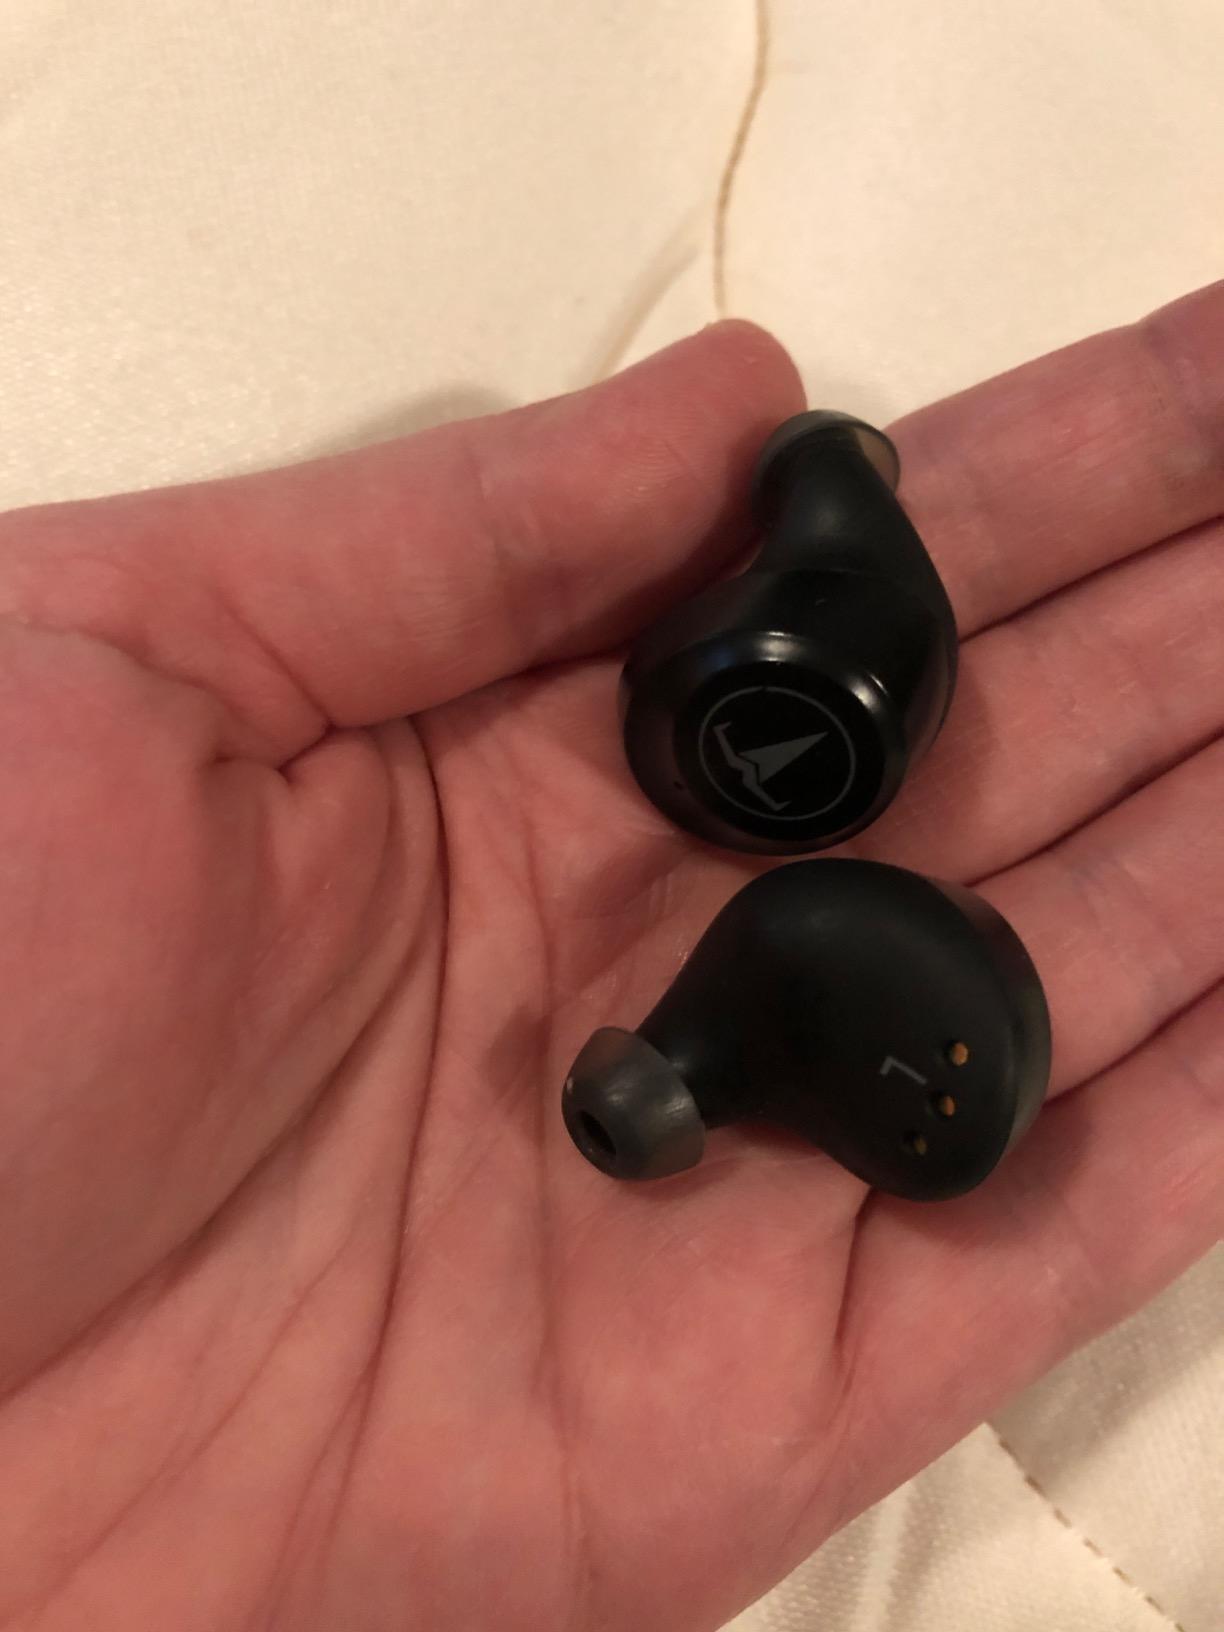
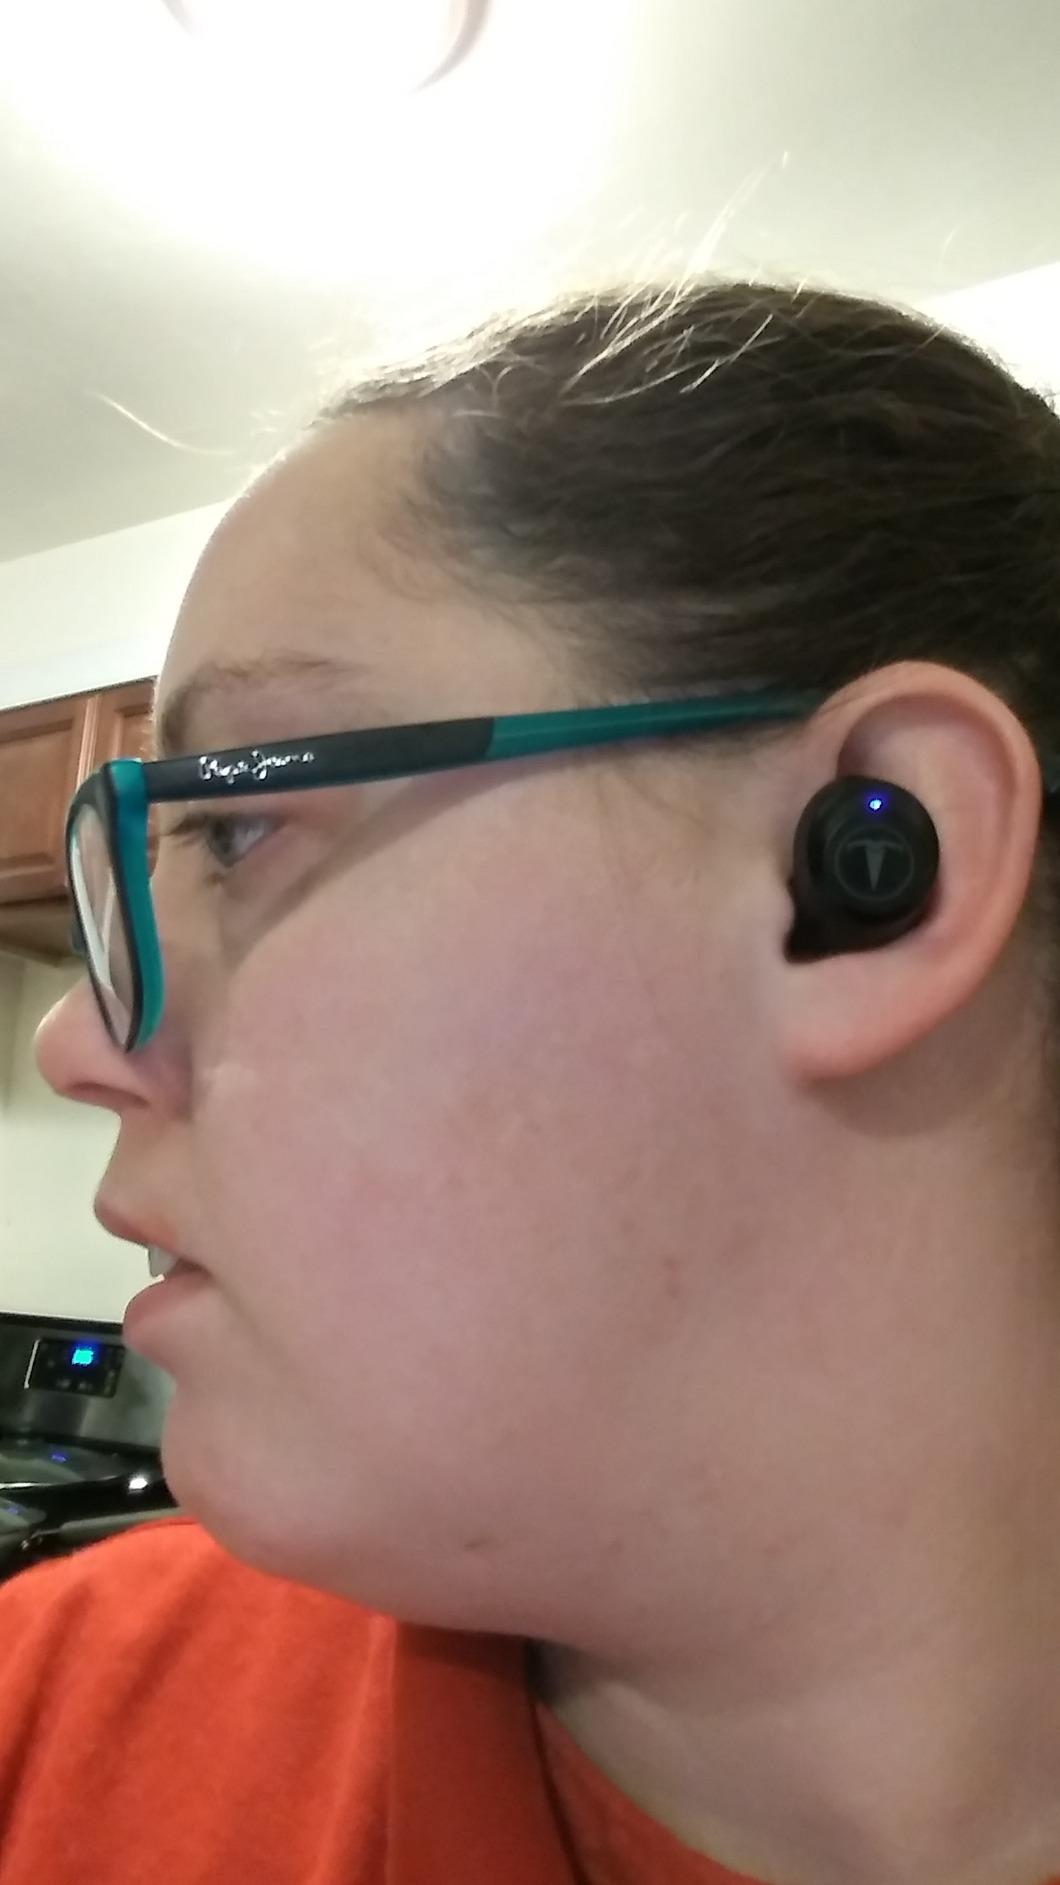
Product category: earbuds
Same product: yes